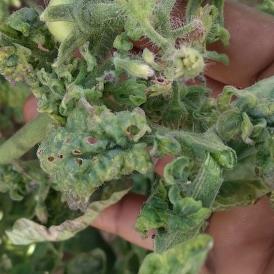
Crop: Tomato
Condition: virosis-d